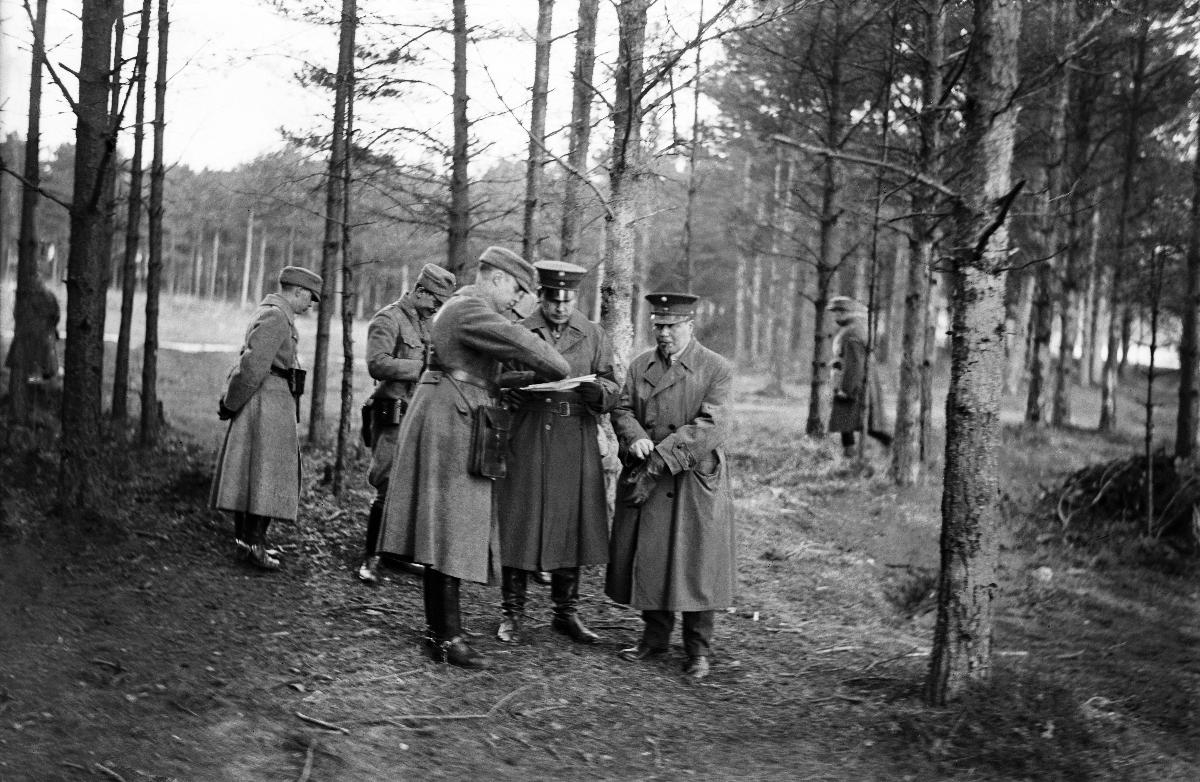
Suojeluskunnan kenttätykistön harjoitukset
Skyddskårens fältartilleriövningar; Civil guard field artillery exercise
sisällön kuvaus: Suojeluskunnan kenttätykistön harjoitukset Santahaminassa Helsingissä 9.3.1930. Tykistöpatterin päällikkö selostaa tilannetta eversti Hägglundille ja kenraali Malmbergille. content description: Civil guard field artillery exercise in Santahamina, Helsinki 9.3.1930. The battery chief explains the situation to Colonel Hägglund and General Malmberg. innehållsbeskrivning: Skyddskårens fältartilleriövningar i Sandhamn, Helsingfors 9.3.1930. Batterichefen förklarar läget för överste Hägglund och general Malmberg.
Kuvaaja: Sundström, Hugo, kuvaaja
Vuosi: 1930
Paikka: Suomi, Uusimaa, Helsinki, Santahamina Helsinki; Suomi
Aiheet: puolustus (keskinäinen toiminta); suojeluskunnat; harjoitukset; tykistö; HBL; defence; civil guards; exercises; artillery; field artillery; exercise; försvar; skyddskårer; övningar; artilleri; skyddskåren; fältartilleri; artilleriet